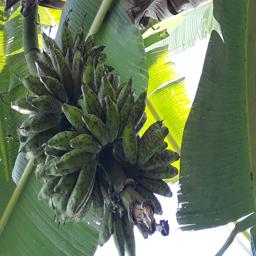
Label: BANANA FRUIT- SCARRING BEETLE